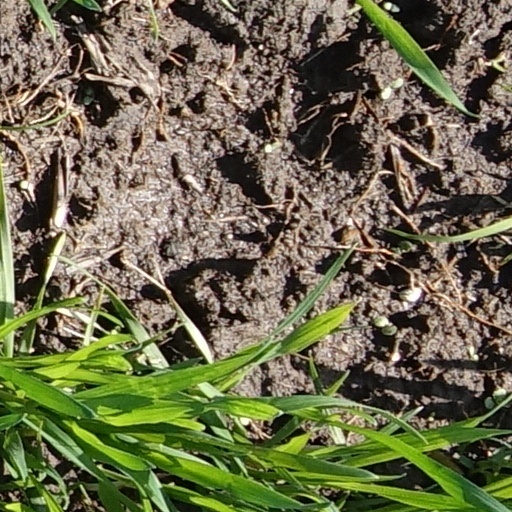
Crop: wheat